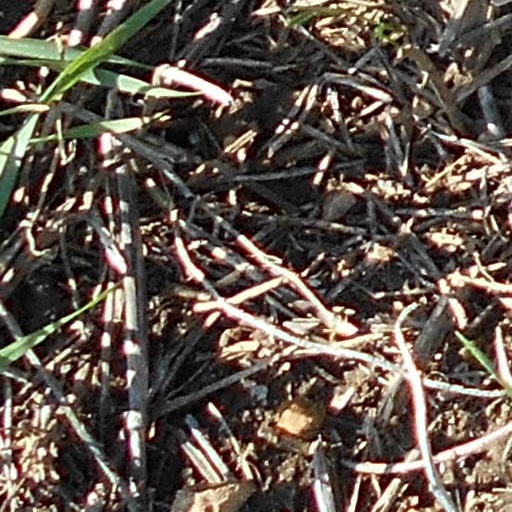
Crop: wheat